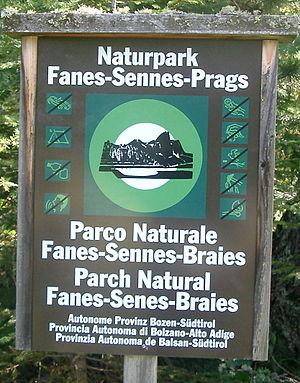
Le parc naturel Fanes-Sennes-Braies ou parc naturel Fanes-Sennes et Braies est un espace naturel protégé de la province de Bolzano. Il a été créé en 1980 et occupe une superficie de 25 453 ha. C'est l'un des plus grands parcs du Tyrol du Sud.